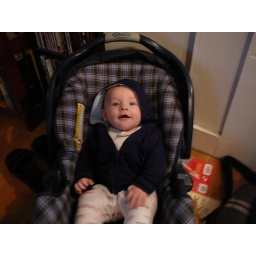
boy in chair 3